Chinna Marumagal

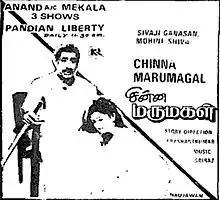
Poster

Chinna Marumagal is a 1992 Indian Tamil-language drama film directed by Prasanthkumar (Pseudonym of Telugu Film Director P. Chandrasekhara Reddy) and produced by Keyaar. The film stars Sivaji Ganesan, Siva, Mohini and Delhi Ganesh in lead roles. It is a remake of 1988 Bengali film "Chhoto Bou". The film was released on 23 May 1992.